Counter-sniper tactics

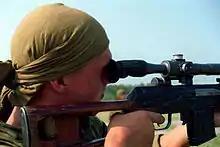
A Kazakh soldier using a sniper rifle in a counter-sniping exercise

Counter-sniper tactics have evolved in sniper warfare to reduce the effectiveness of snipers.